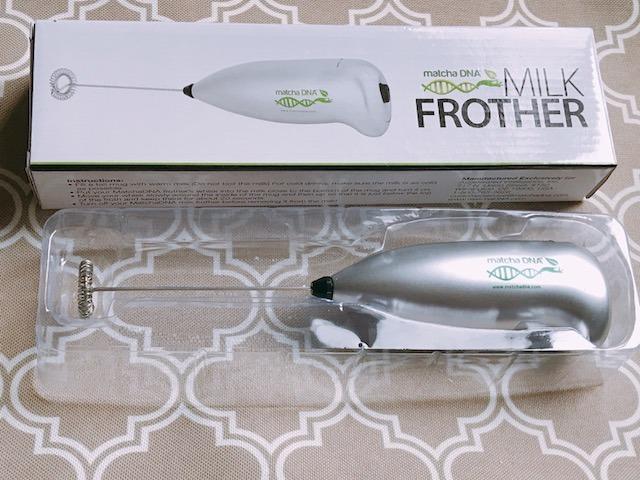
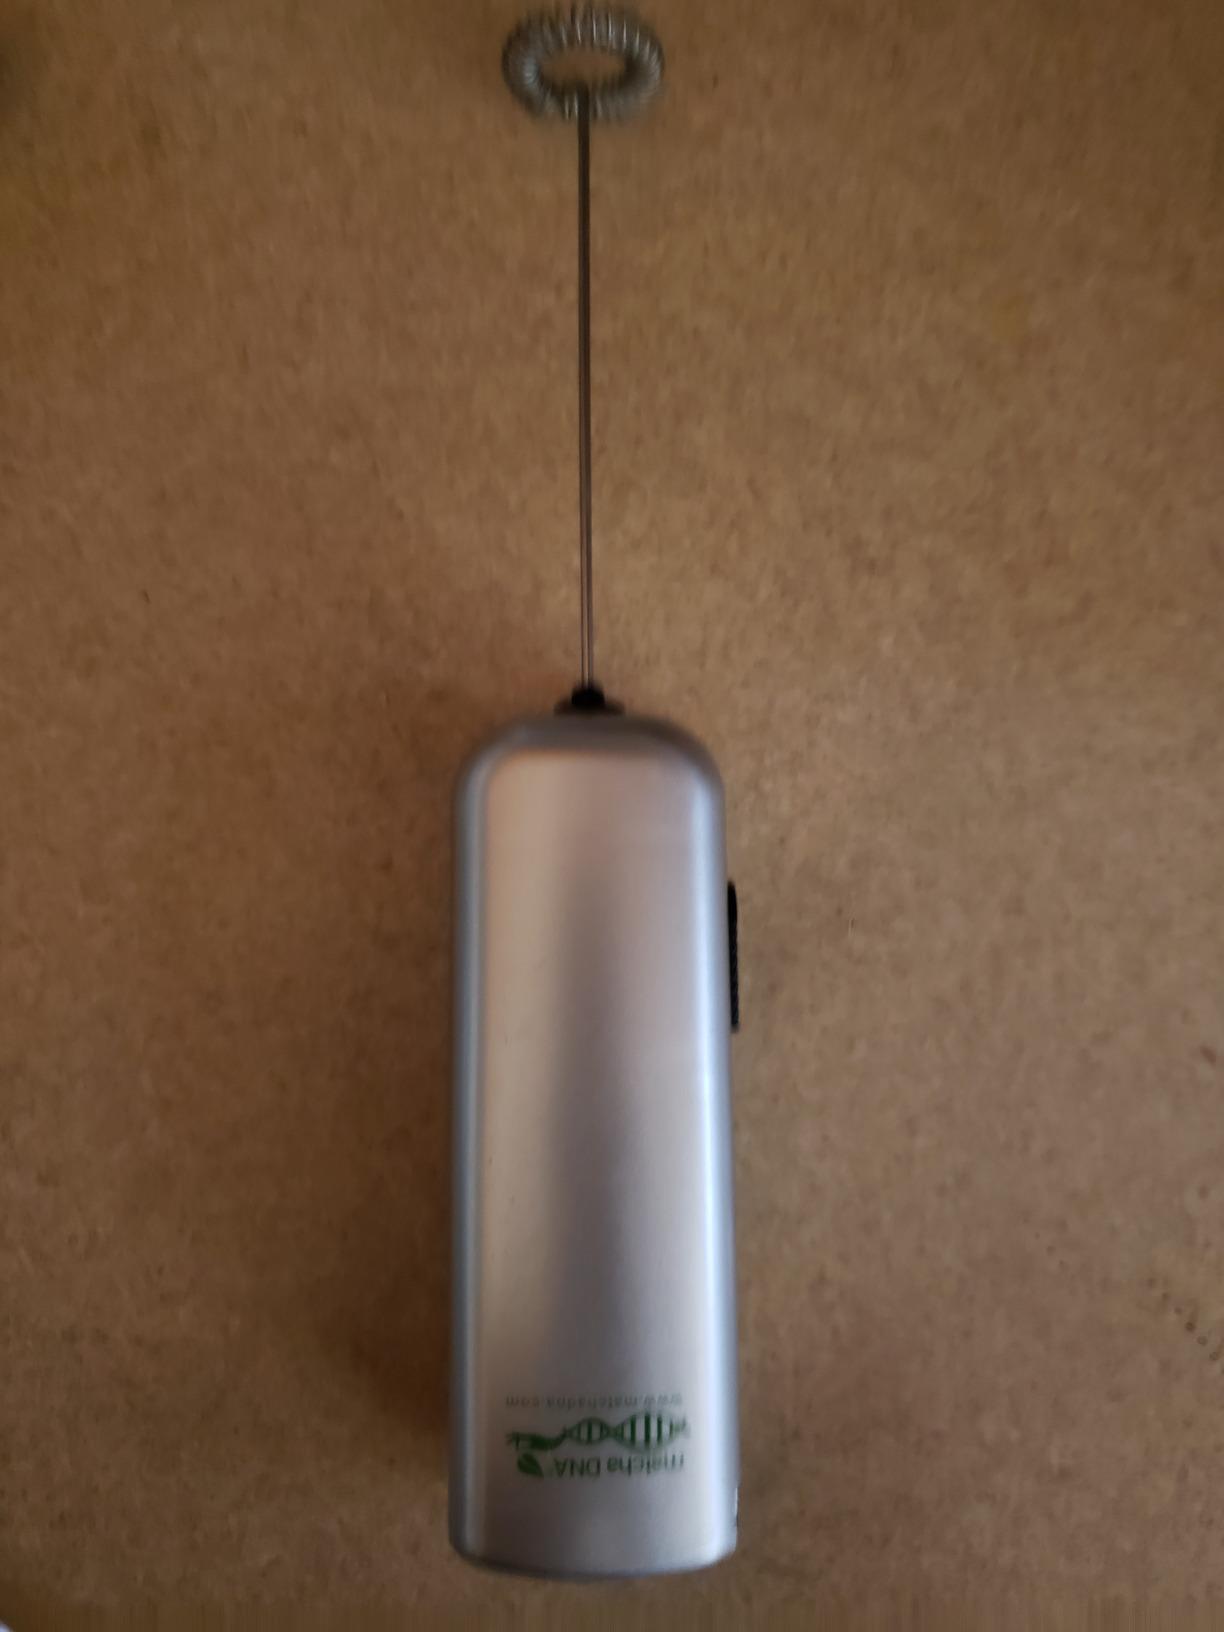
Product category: items_mixer
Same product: no